Eric Cantona

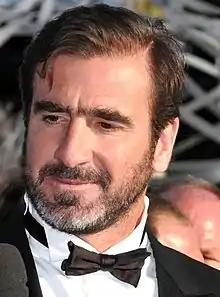
Cantona in 2009

Eric Daniel Pierre Cantona (born 24 May 1966) is a French former professional footballer who is currently an actor. In his football career Eric Cantona was a physically strong, hard-working and tenacious player. He combined technical skill and creativity with power and goalscoring ability. Mostly utilised as a deep-lying forward, he was also capable of playing as a centre-forward, as a dedicated striker, as an attacking midfielder, or as a central midfielder. He was named by Pelé in the FIFA 100 list of the world's greatest living players in 2004.